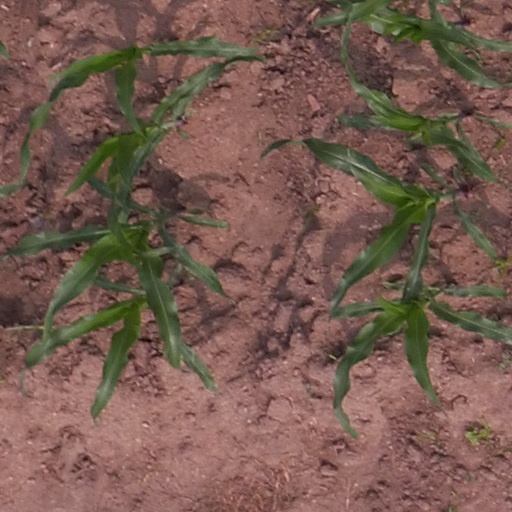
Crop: maize; corn